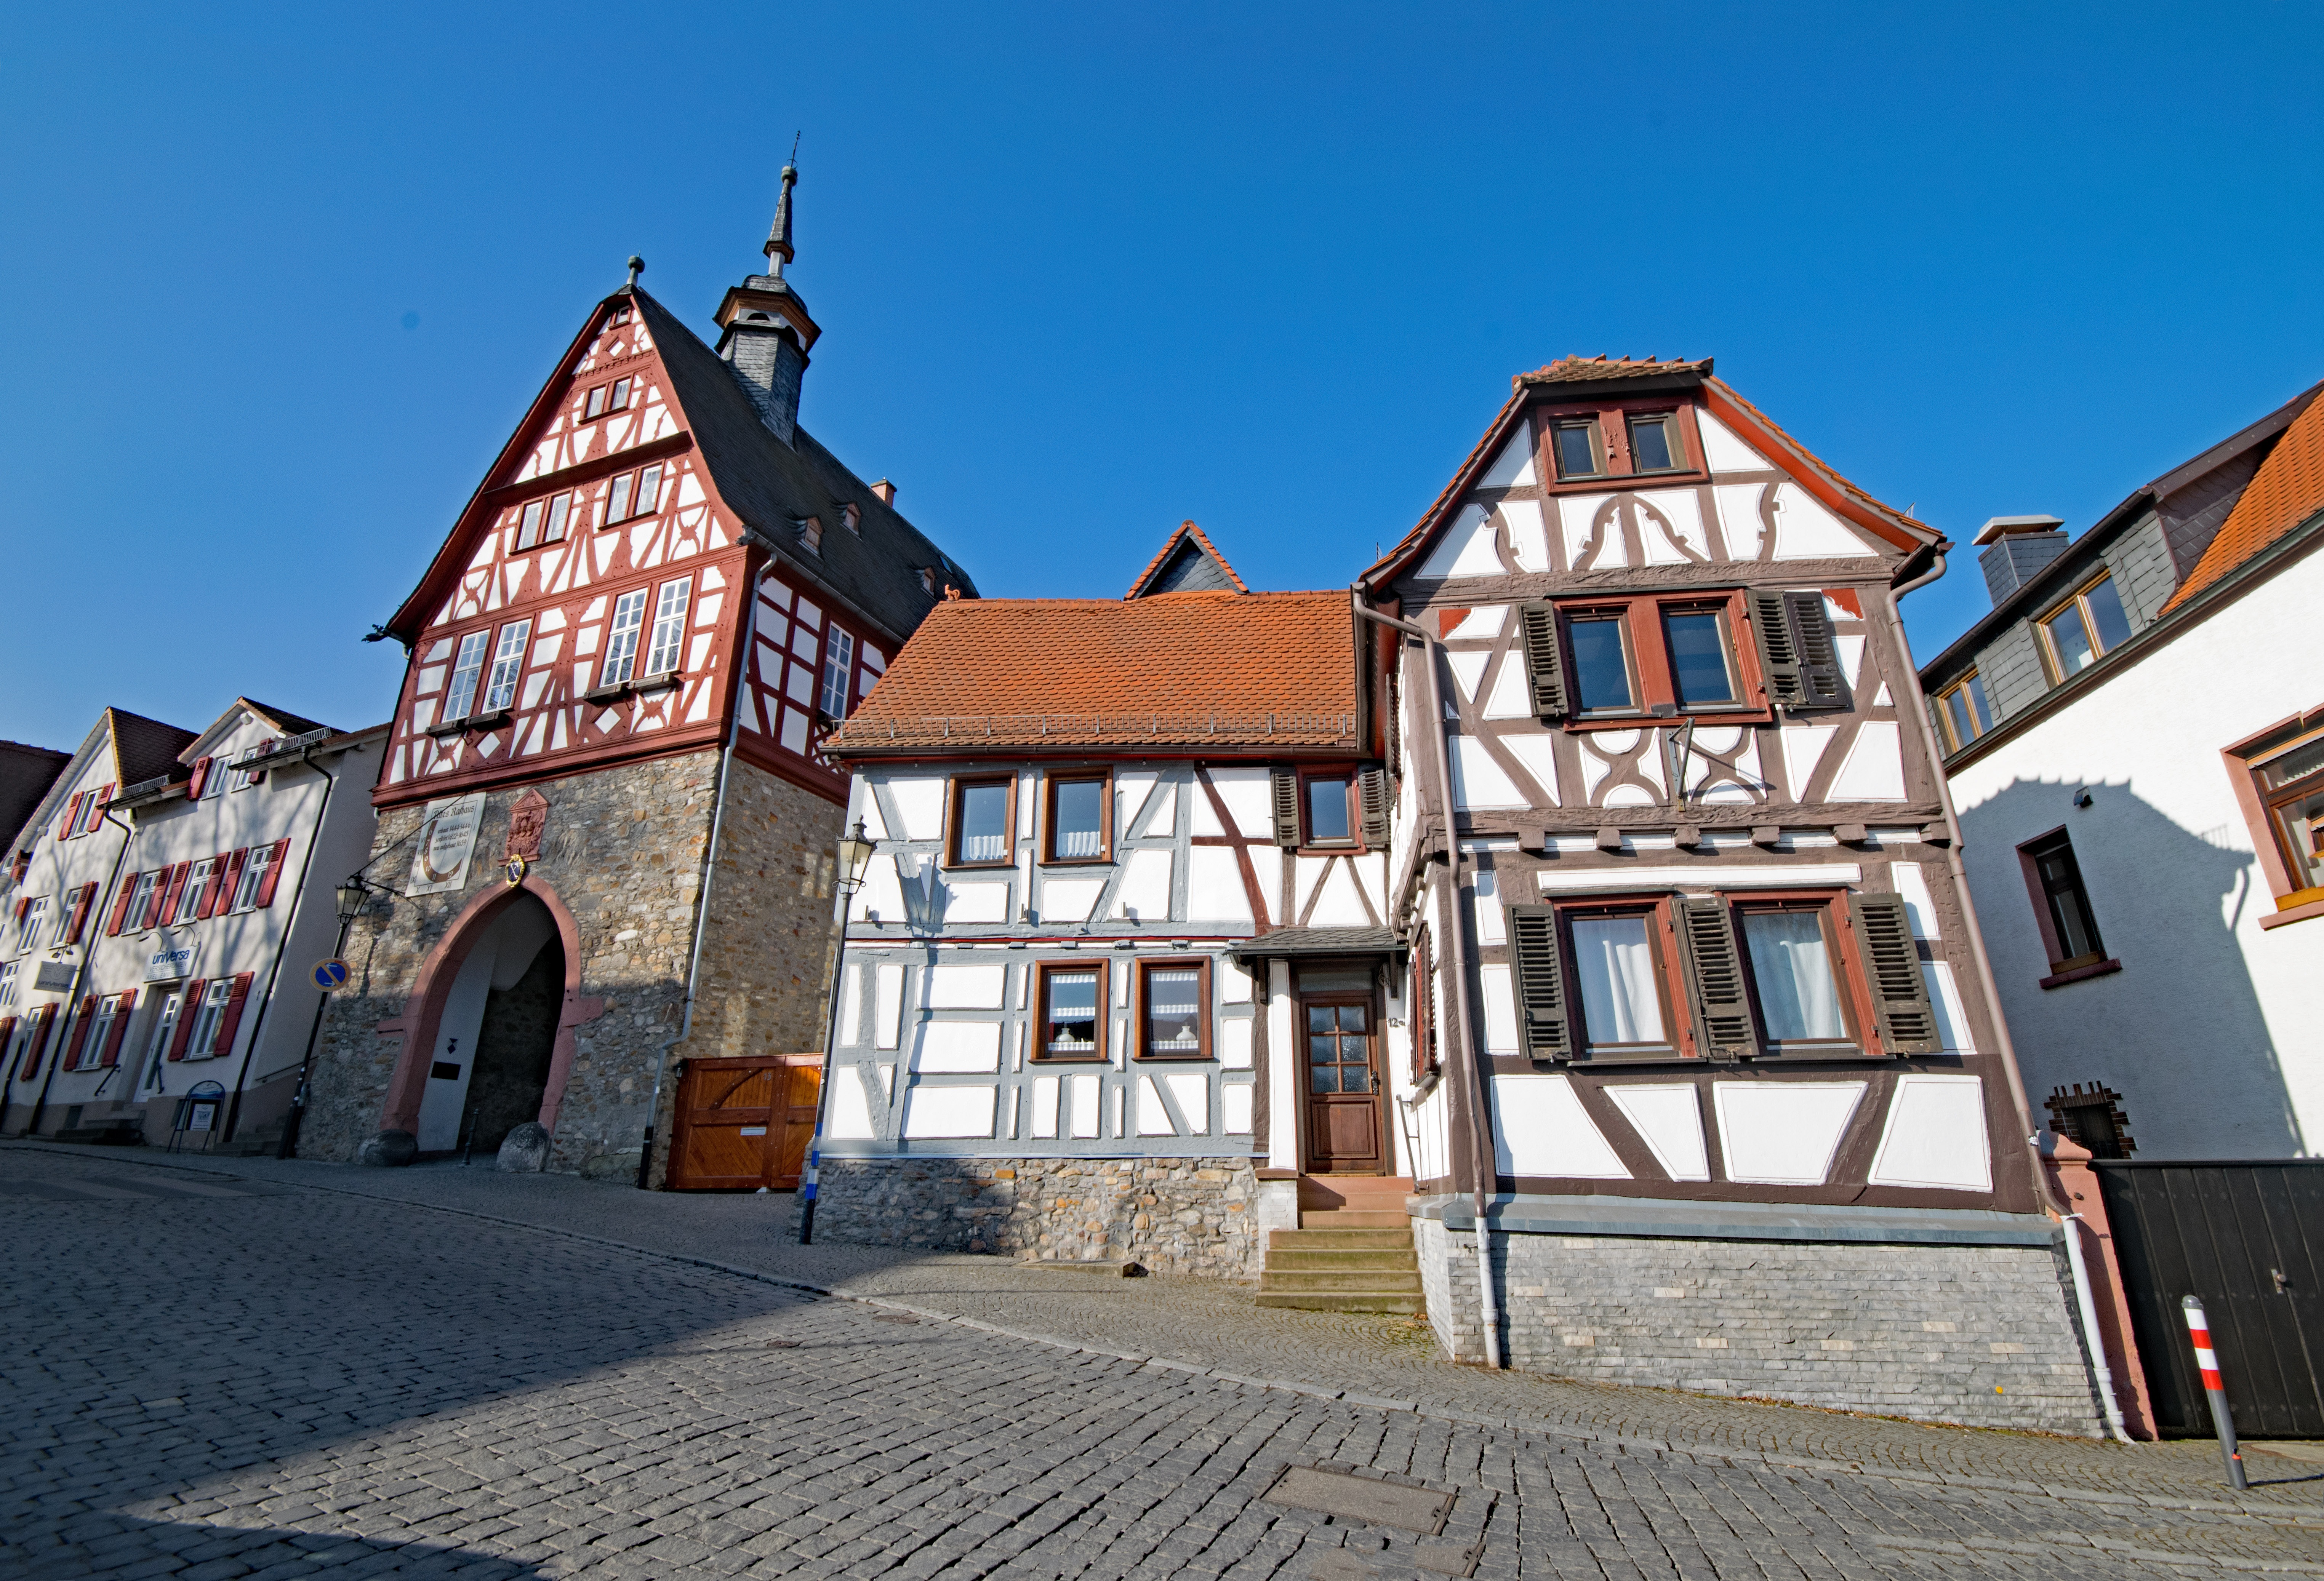
town, house, neighbourhood, landmark, building, residential area, architecture, estate, home, tourism, facade, downtown, suburb, roof, cottage, village